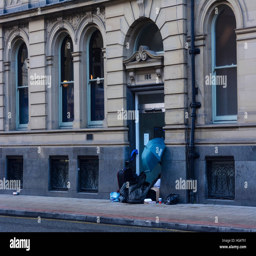
homeless person sleeping in a doorway of a building